Fazlur Rahman Khan

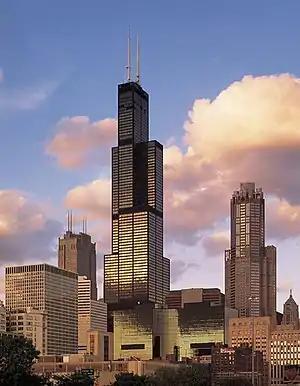
Willis Tower, engineered by Khan and designed by Bruce Graham, was the tallest building in the world for 25 years. The design introduced the bundled tube structural system.

One of Khan's most important variants of the tube structure concept was the "bundled tube", which was used for the Willis Tower and One Magnificent Mile. The bundled tube design was not only the most efficient in economic terms, but it was also "innovative in its potential for versatile formulation of architectural space. Efficient towers no longer had to be box-like; the tube-units could take on various shapes and could be bundled together in different sorts of groupings."